Indigenous Army

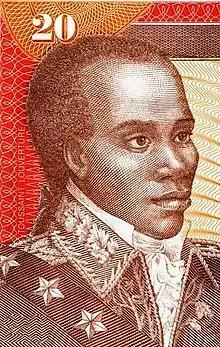
Toussaint Louverture, general of the Armée Indigène

The Indigenous Army, also known as the Army of Saint-Domingue was the name bestowed to the coalition of anti-slavery men and women who fought in the Haitian Revolution in Saint-Domingue (now Haiti). Encompassing both black slaves, and affranchis (black and mulatto freedmen alike), the rebels were not officially titled the Armée indigène until January 1803, under the leadership of then-general Jean-Jacques Dessalines. Predated by insurrectionists such as François Mackandal, Vincent Ogé and Dutty Boukman, Toussaint Louverture, succeeded by Dessalines, led, organized, and consolidated the rebellion. The now full-fledged fighting force utilized its manpower advantage and strategic capacity to overwhelm French troops, ensuring the Haitian Revolution was the most successful of its kind.